Kurt Chew-Een Lee

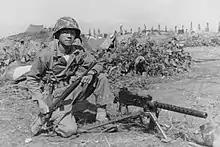
Kurt Chew-Een Lee as a marine lieutenant in Korea.

At the start of the Korean War, First Lieutenant Lee was in command of the 1st Platoon, Company B, 1st Battalion, 7th Marine Regiment training at Camp Pendleton under Colonel Homer Litzenberg. Soon, his unit received notice that it would ship out for the war zone at the beginning of September. Lee wanted to set a strong example of a fighting Chinese American. He said he "wanted to dispel the notion about the Chinese being weak, meek, and obsequious." He did not expect to survive the war, and intended his death to "be honorable, be spectacular".